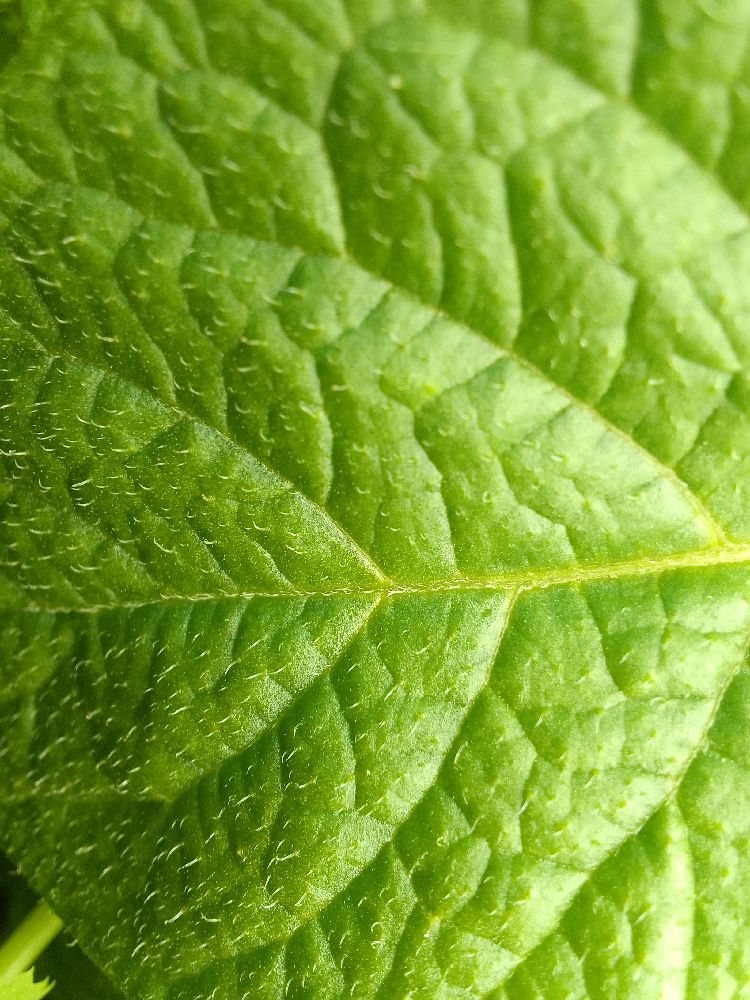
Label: Healthy